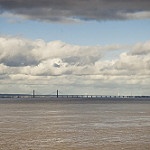
Label: sea